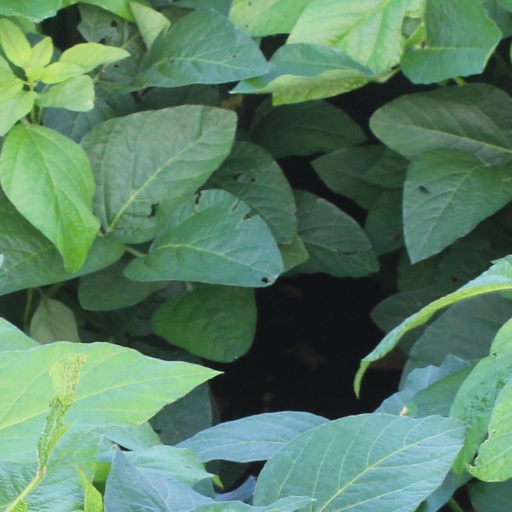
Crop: soybean